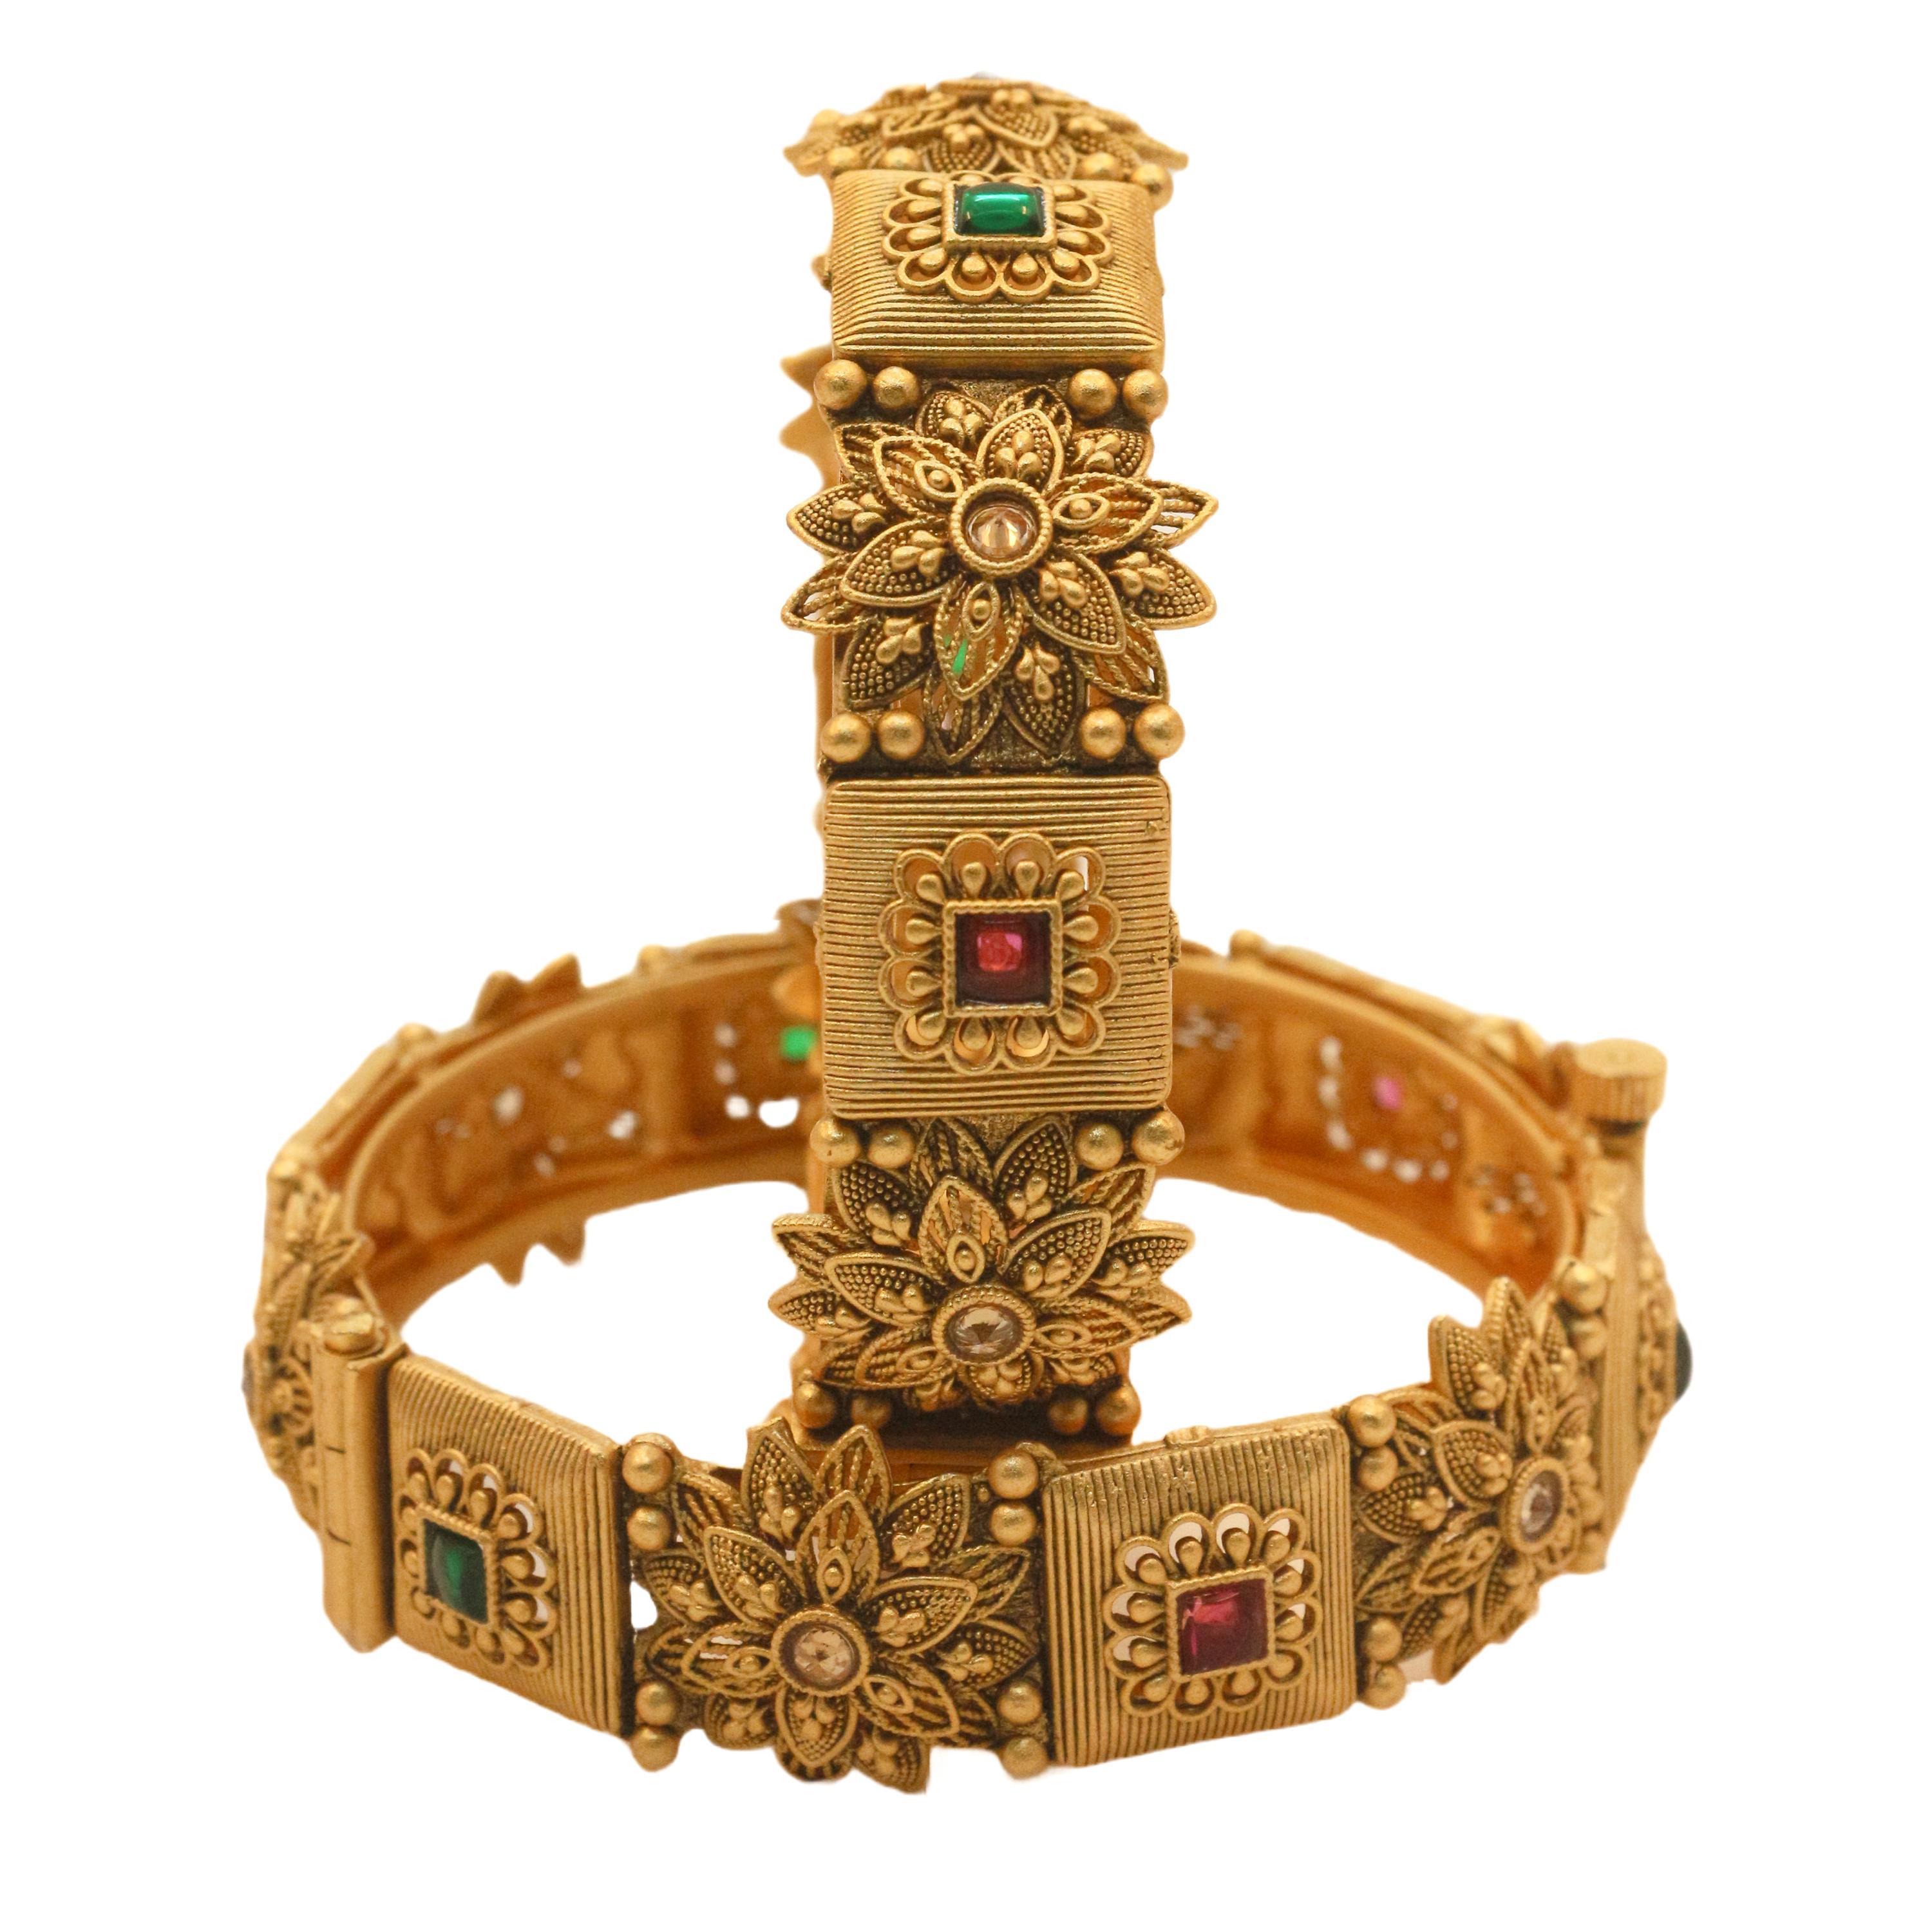
OMORFO Gold Plated Traditional Rajwadi Jewellery Inspired Ethnic Filigree Style Bangles/Kada/Festive Bangles for Women and Girls
Type: Bangles
Brand: OMORFO
Price: Rs. 5999
 We Have Designed And Crafted Them At Our Own Manufacturing Facility To Develop A Product Of This Superior Quality To Give Perfection Of Original Gold Designing,Each And Every Piece Is Produced Under Stric Quality Production,We Had Coated Them With One Gram Gold Polish To Give A Real Look Finish ,We Have Protected Its Shine Through .3Mm Lacker Coating Thats Give It Longer Life,So Wear This Masterpiece Of Latest Fashion And Designing Without Worrying About Anything.
Features: Stylish Latest Design Fancy Party Wear Traditional Bangles Set,Gift For Women - Ideal Valentine, Birthday, Anniversary Gift For Someone You Love,Quality Gold Plated Jewellery. Gives Original Gold Jewellery Look.,Well Suitable With All The Kind Of Outfits For Those Feminine Stylish Looks.,Made Of Premium Quality Materials.
Included: 1 Kangan Set